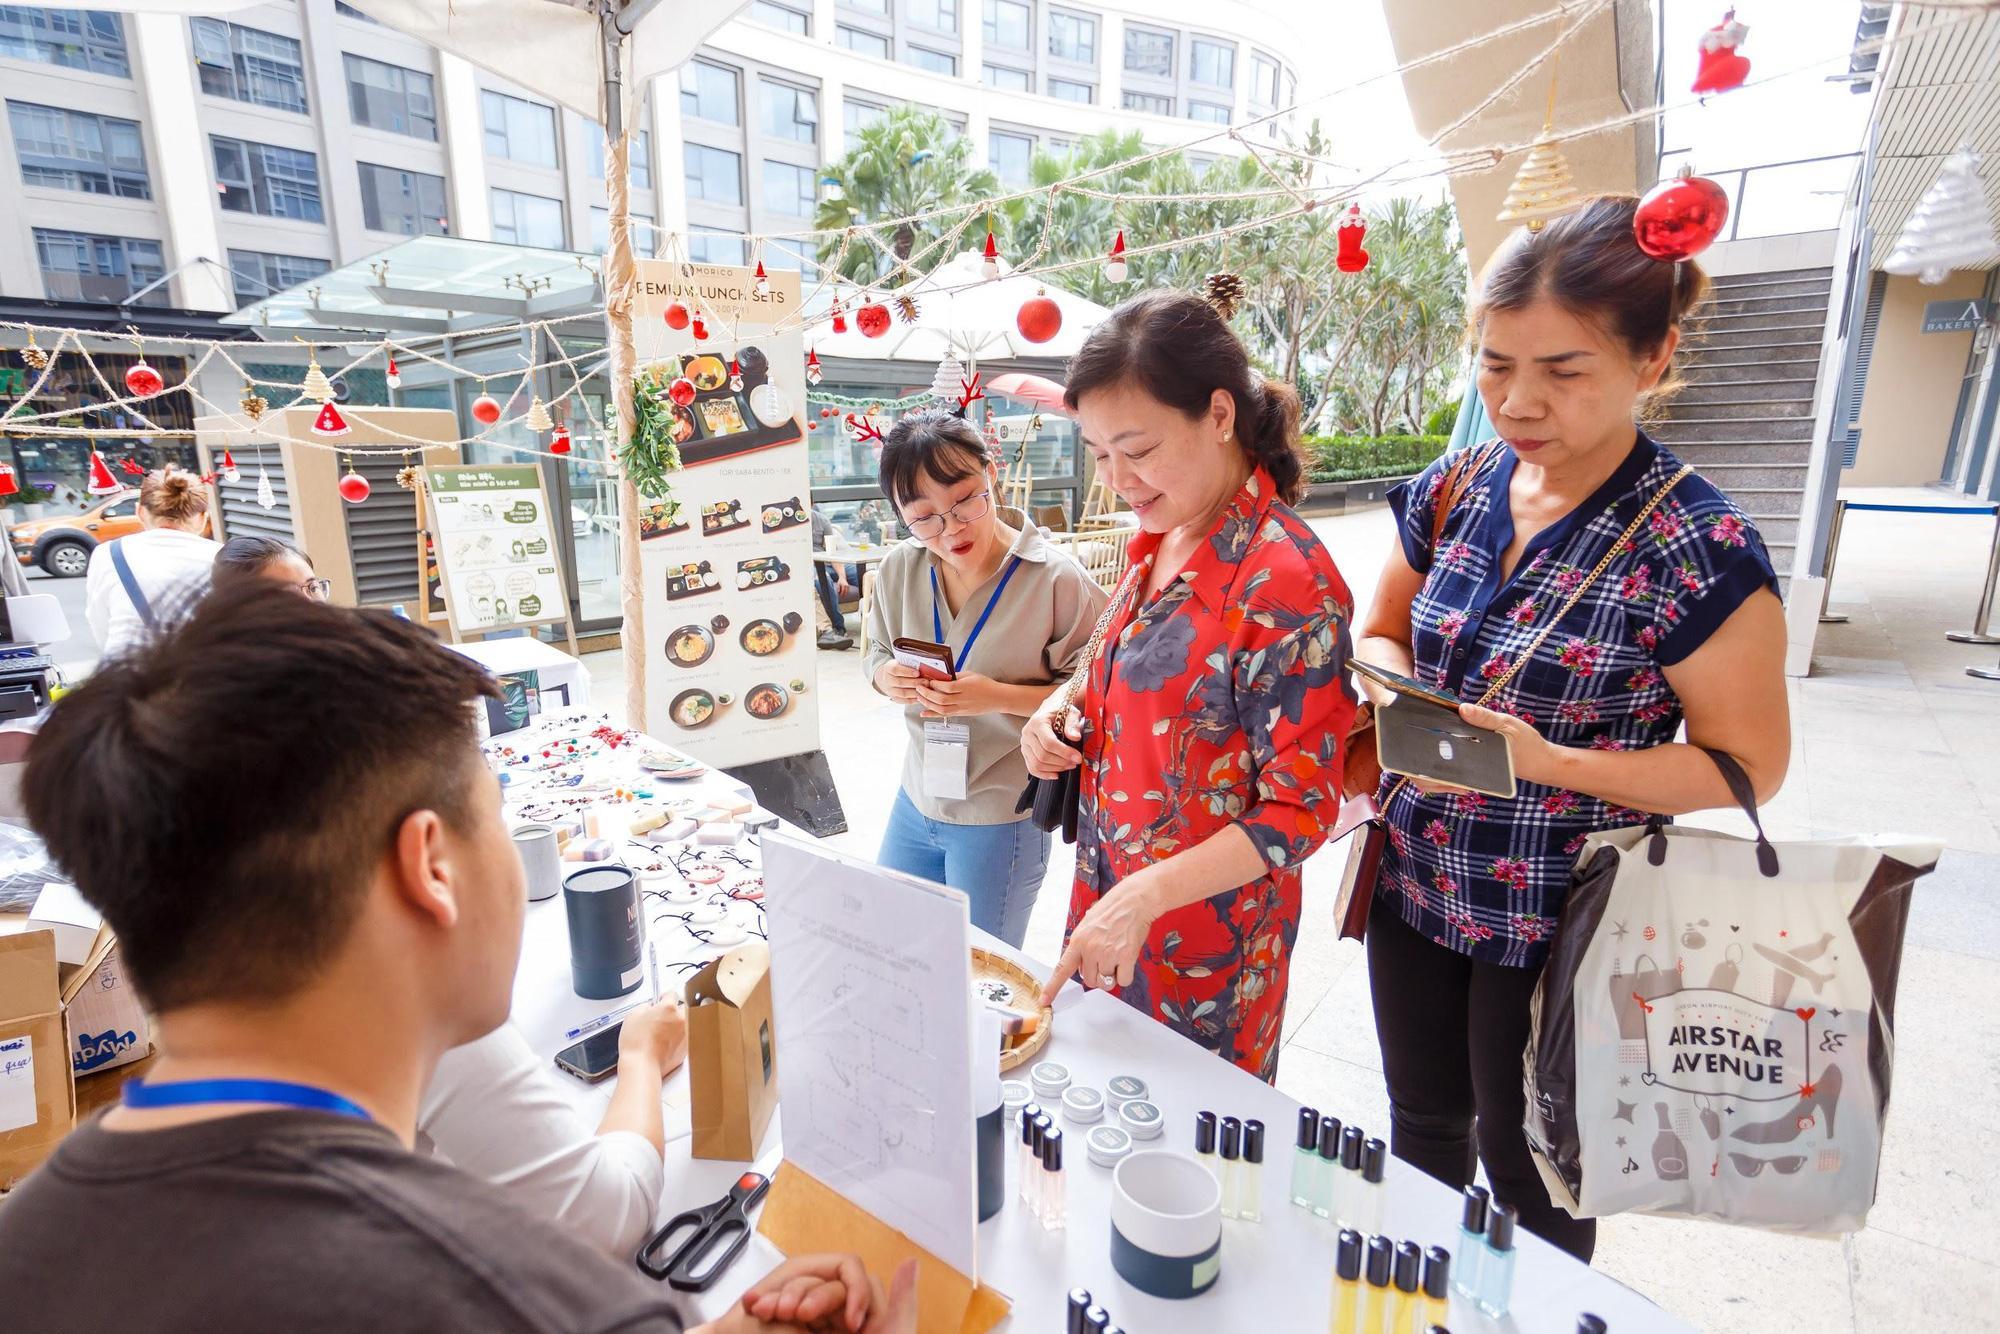
có ba người phụ nữ xuất hiện ở trước quầy hàng